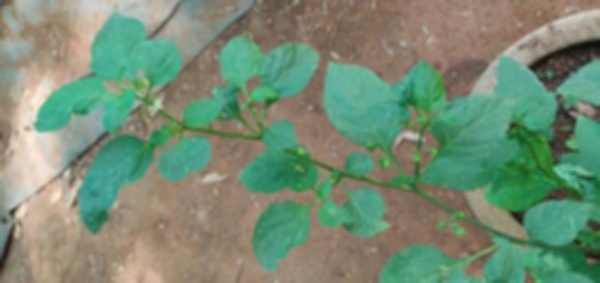
Plant: Nagadali